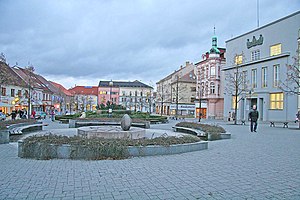
Benešov
Benešov er en by i den centralbøhmiske region i Tjekkiet. Den ligger ca. 40 km sydøst for Prag. Slottet Konopiště og det tjekkiske nationalbjerg Blaník ligger nær byen.